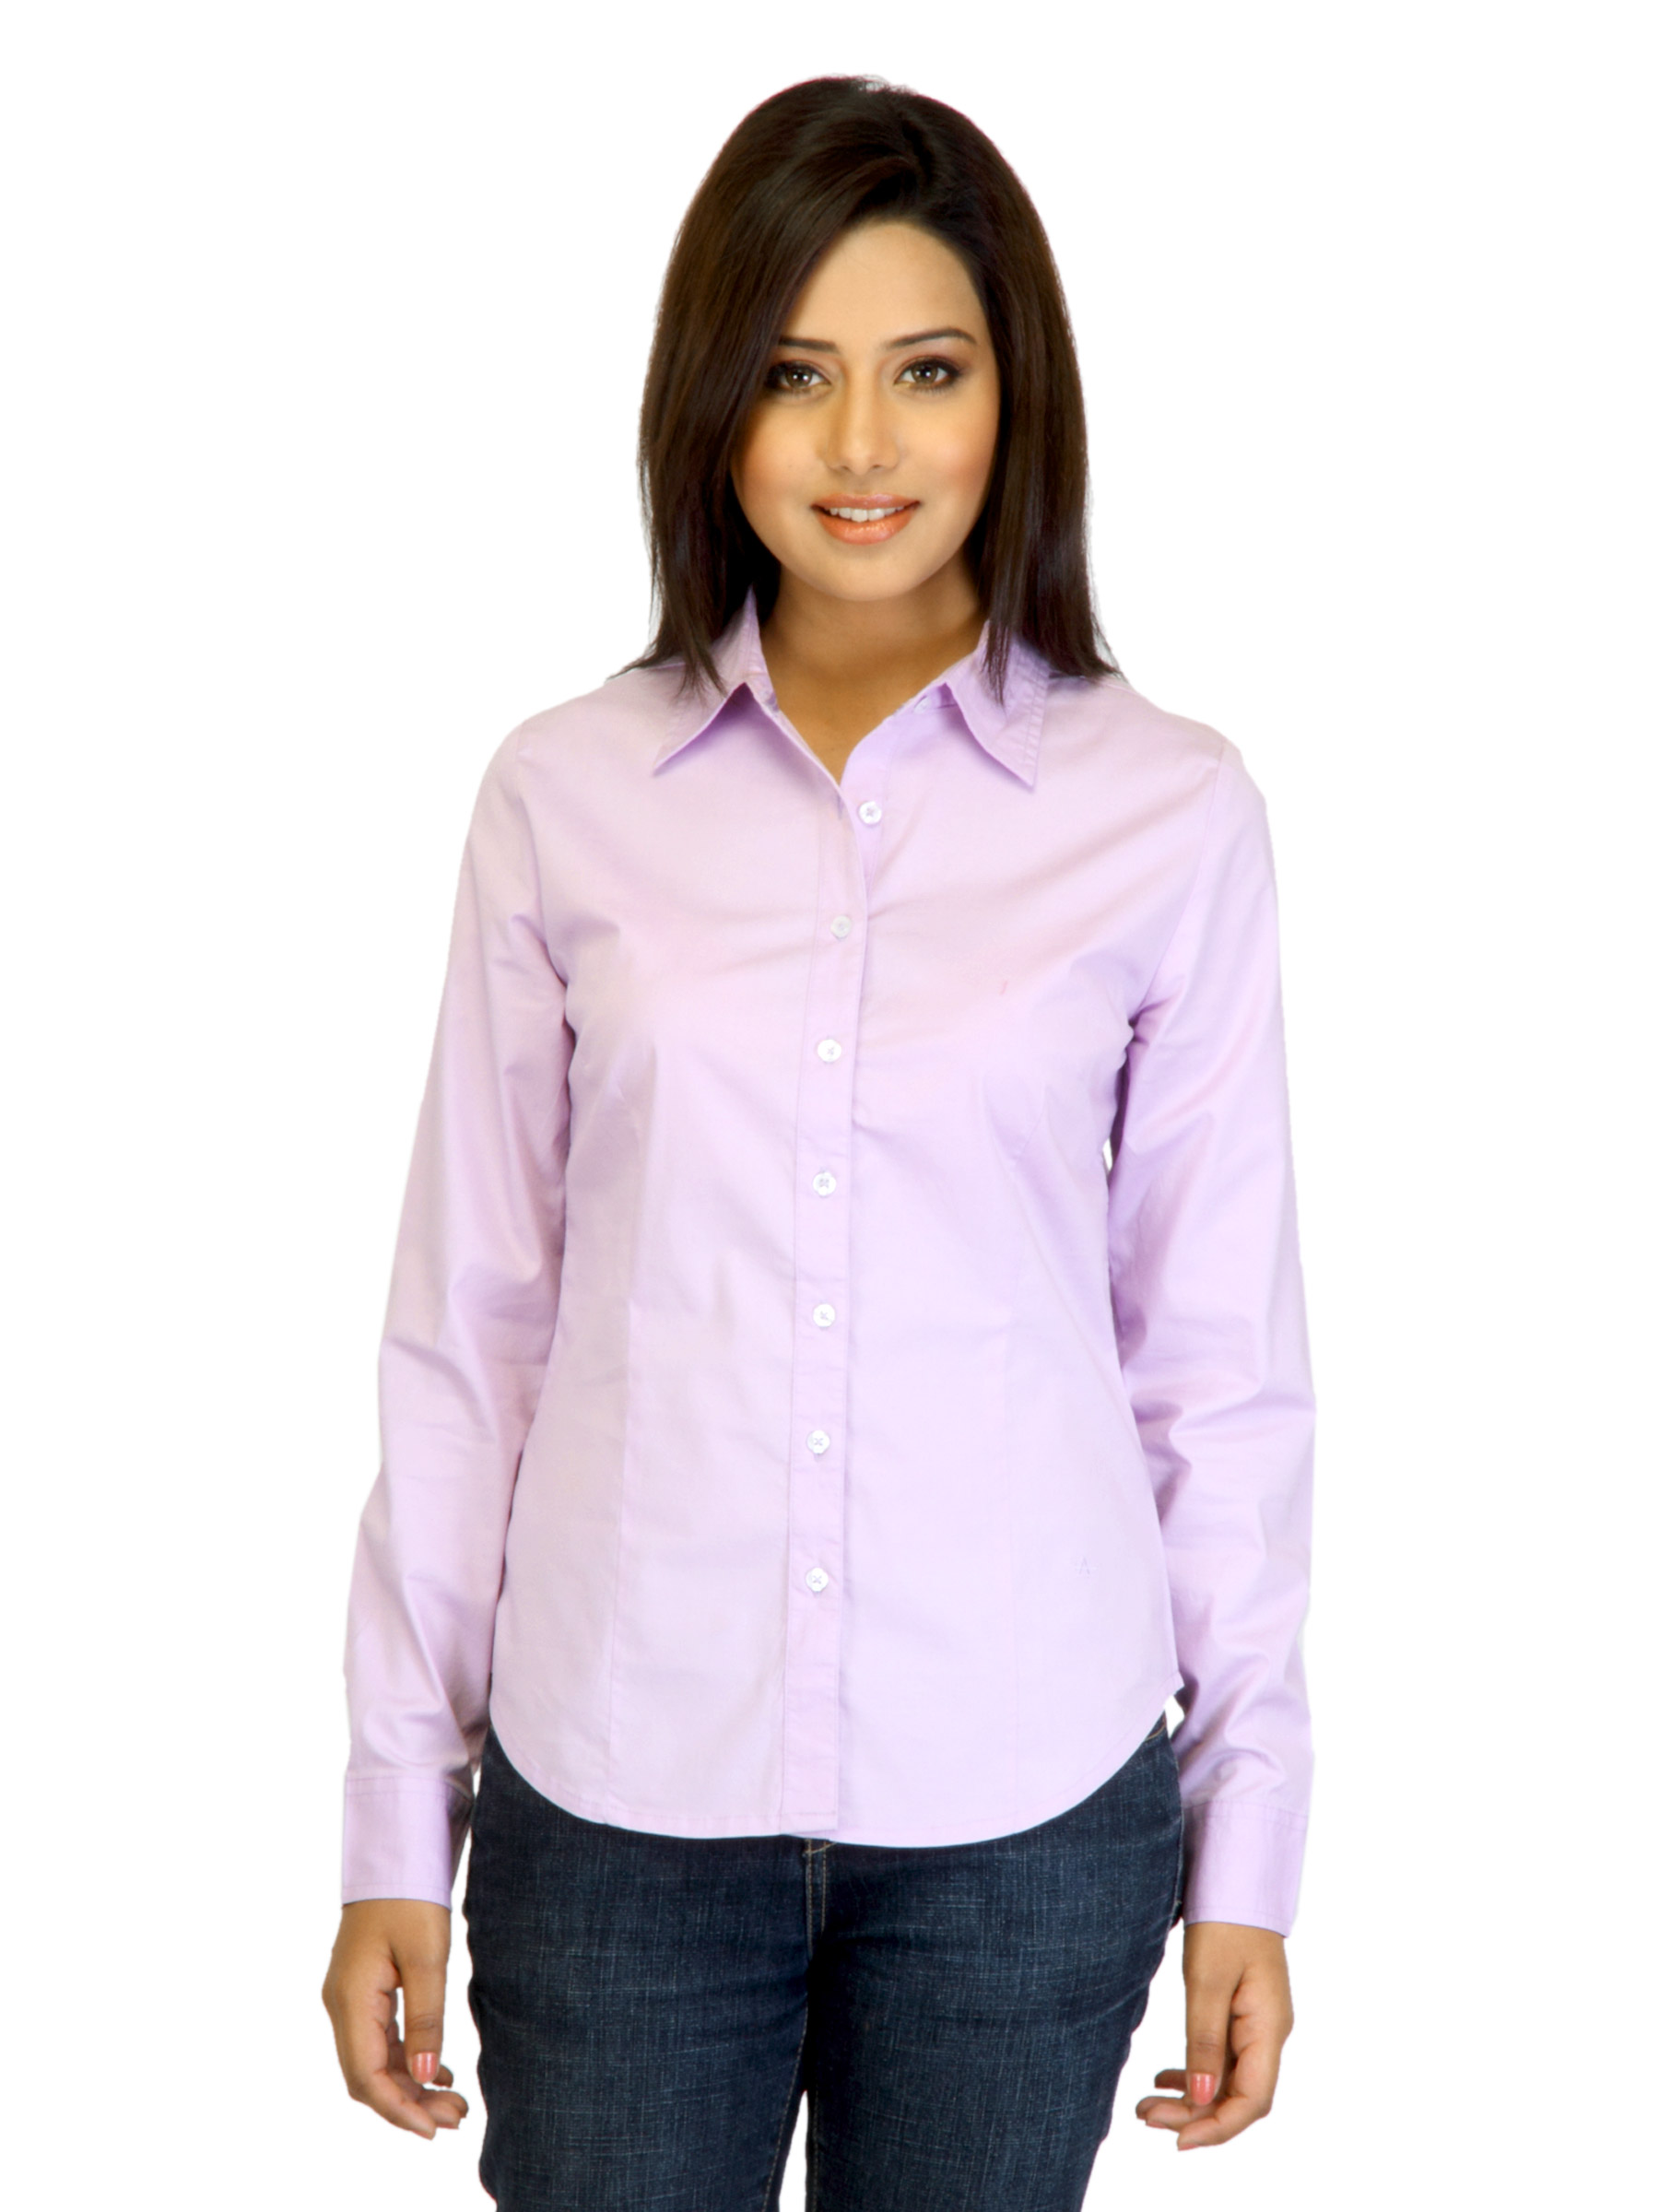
Arrow Woman Lavender Shirt
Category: Apparel / Topwear / Shirts
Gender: Women
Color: Lavender
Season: Summer 2012
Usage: NA